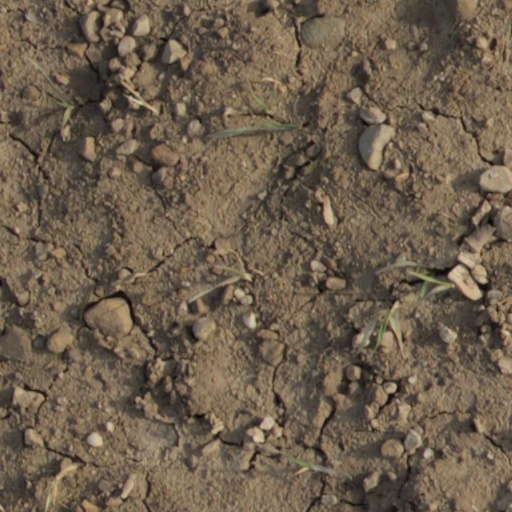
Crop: wheat